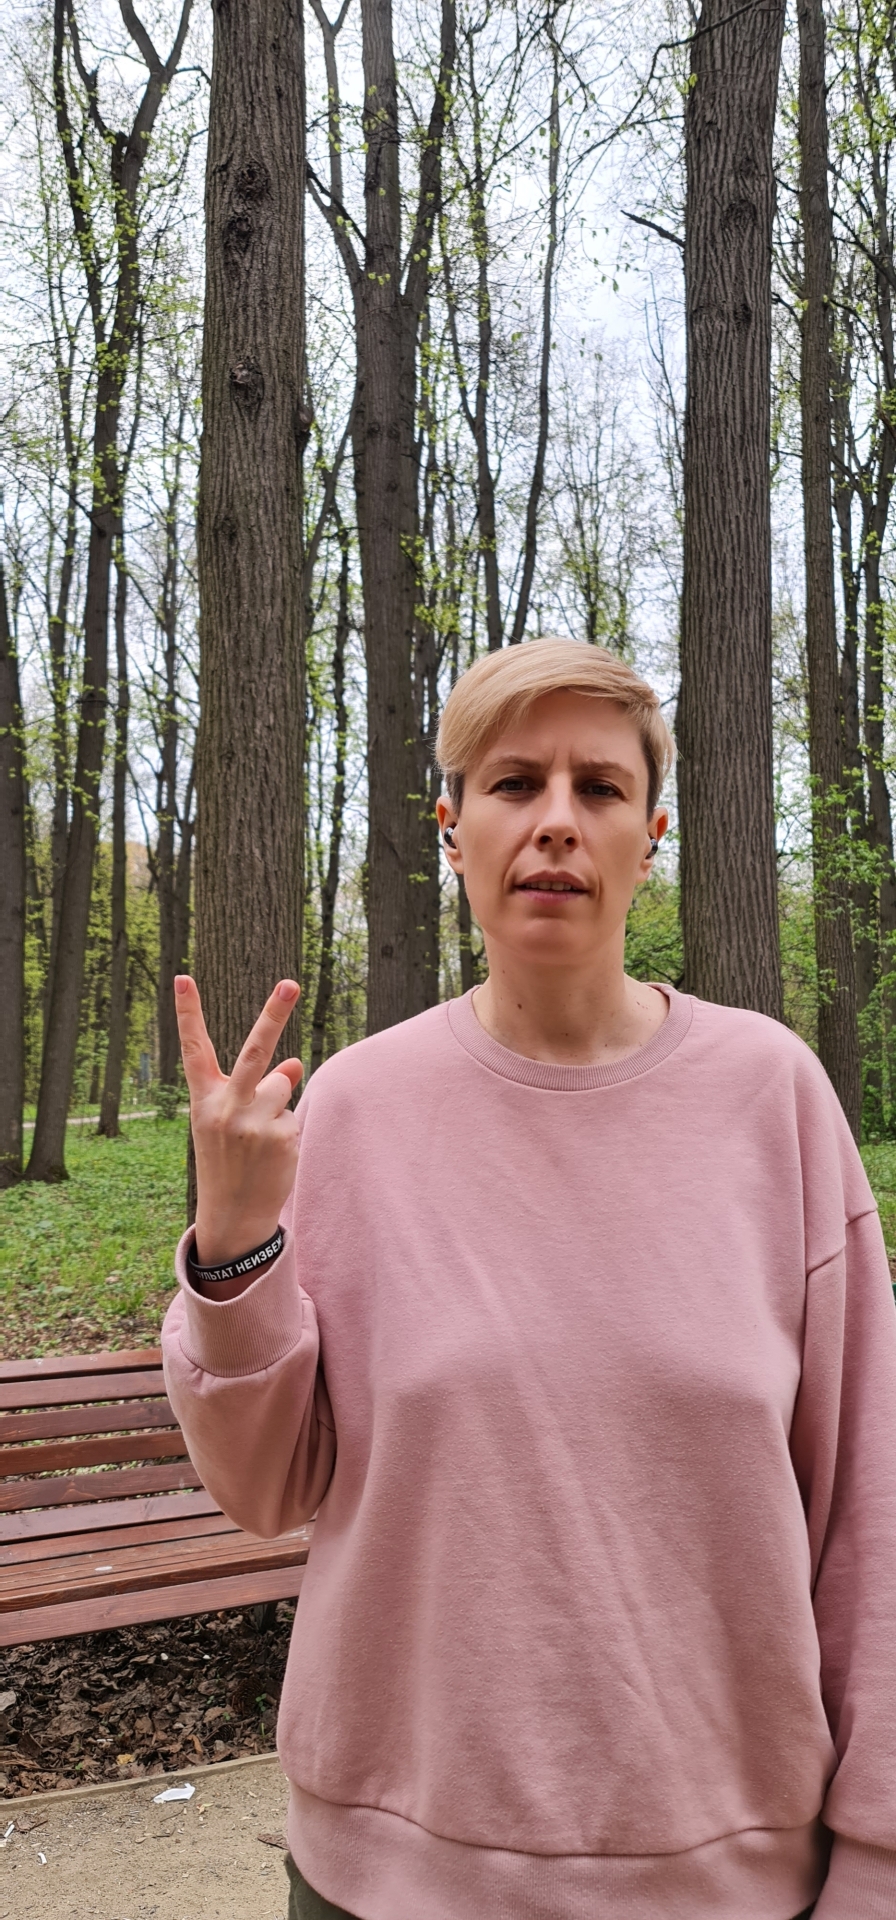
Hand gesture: peace_inverted